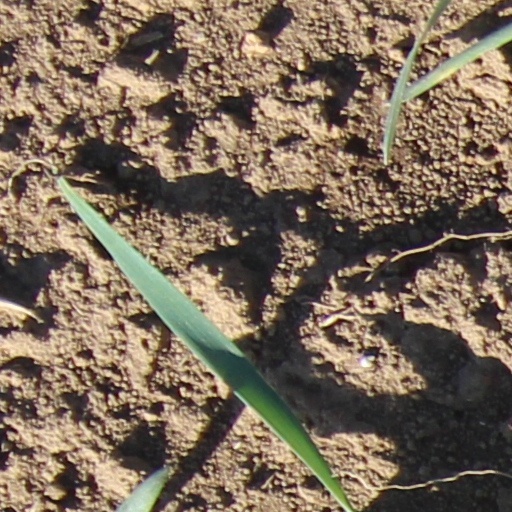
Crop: wheat